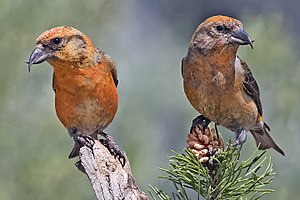
Lille korsnæb
To hanner
To hanner
Lille korsnæb er en fugl i familien finker, der er udbredt i nåleskovene i Europa, Asien og Nordamerika. Arten kan med sit specielle næb åbne koglerne og derved komme til frøene. I Danmark findes den både som ynglefugl og trækgæst nordfra, men antallet veksler meget fra år til år.